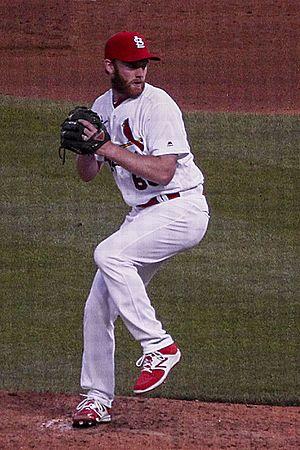
John Fulboam Brebbia est un lanceur de relève droitier des Cardinals de Saint-Louis de la Ligue majeure de baseball.